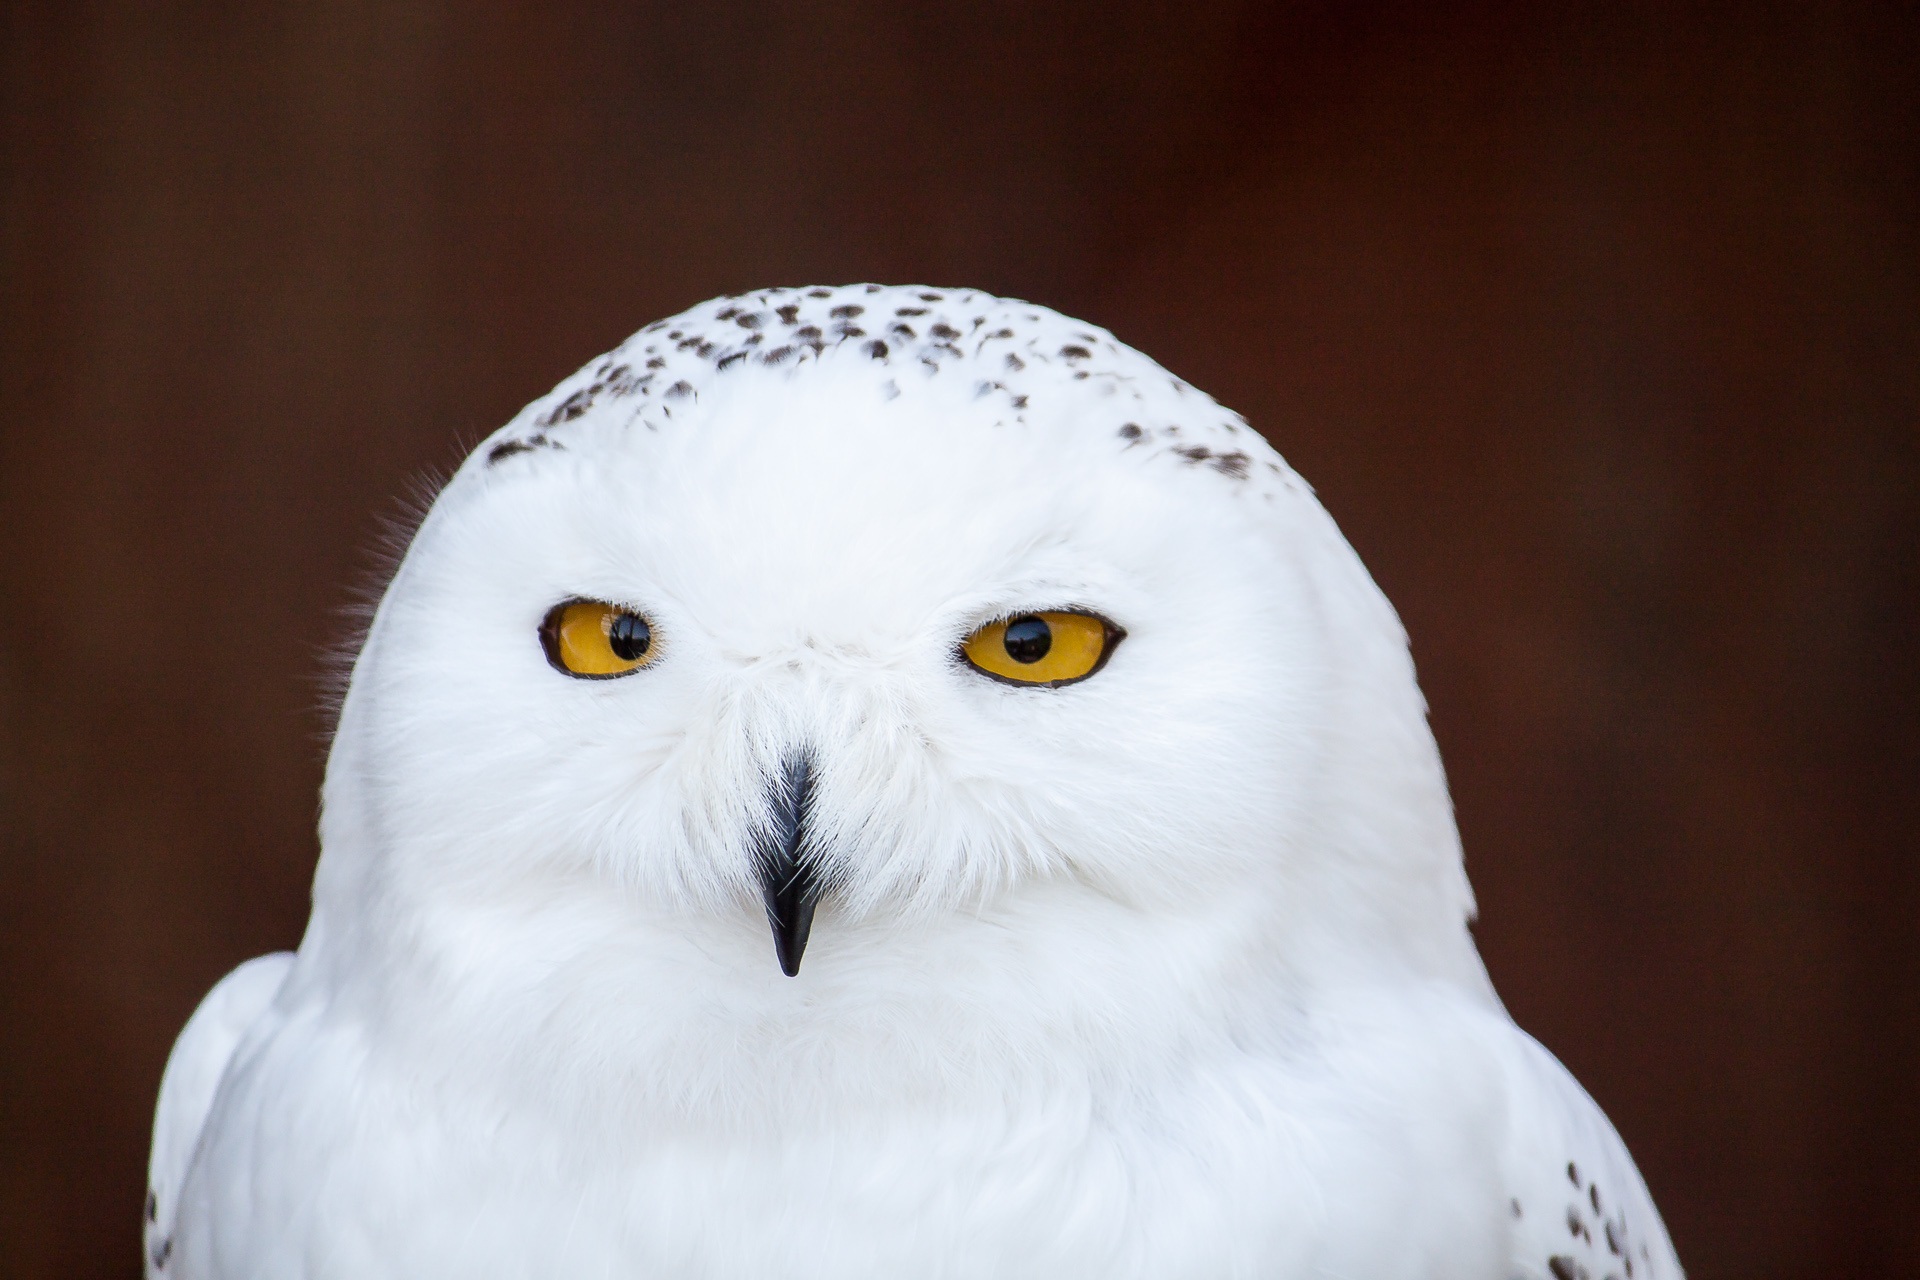
bird, wing, white, beak, owl, fauna, bird of prey, close up, vertebrate, yellow eyes, snow owl, accipitriformes